Andrew Whalley

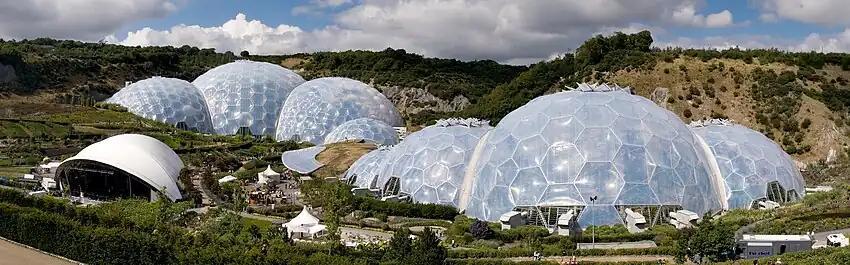
Panoramic view of the geodesic biome domes at the Eden Project

In 1990, Whalley, along with Fiona Galbraith and Chris McCarthy, designed a new type of roof structure which was featured in architectural magazines. It was included in their shortlisted entry in a contest for design of the Glasgow Eurodome, but was not the final selection.